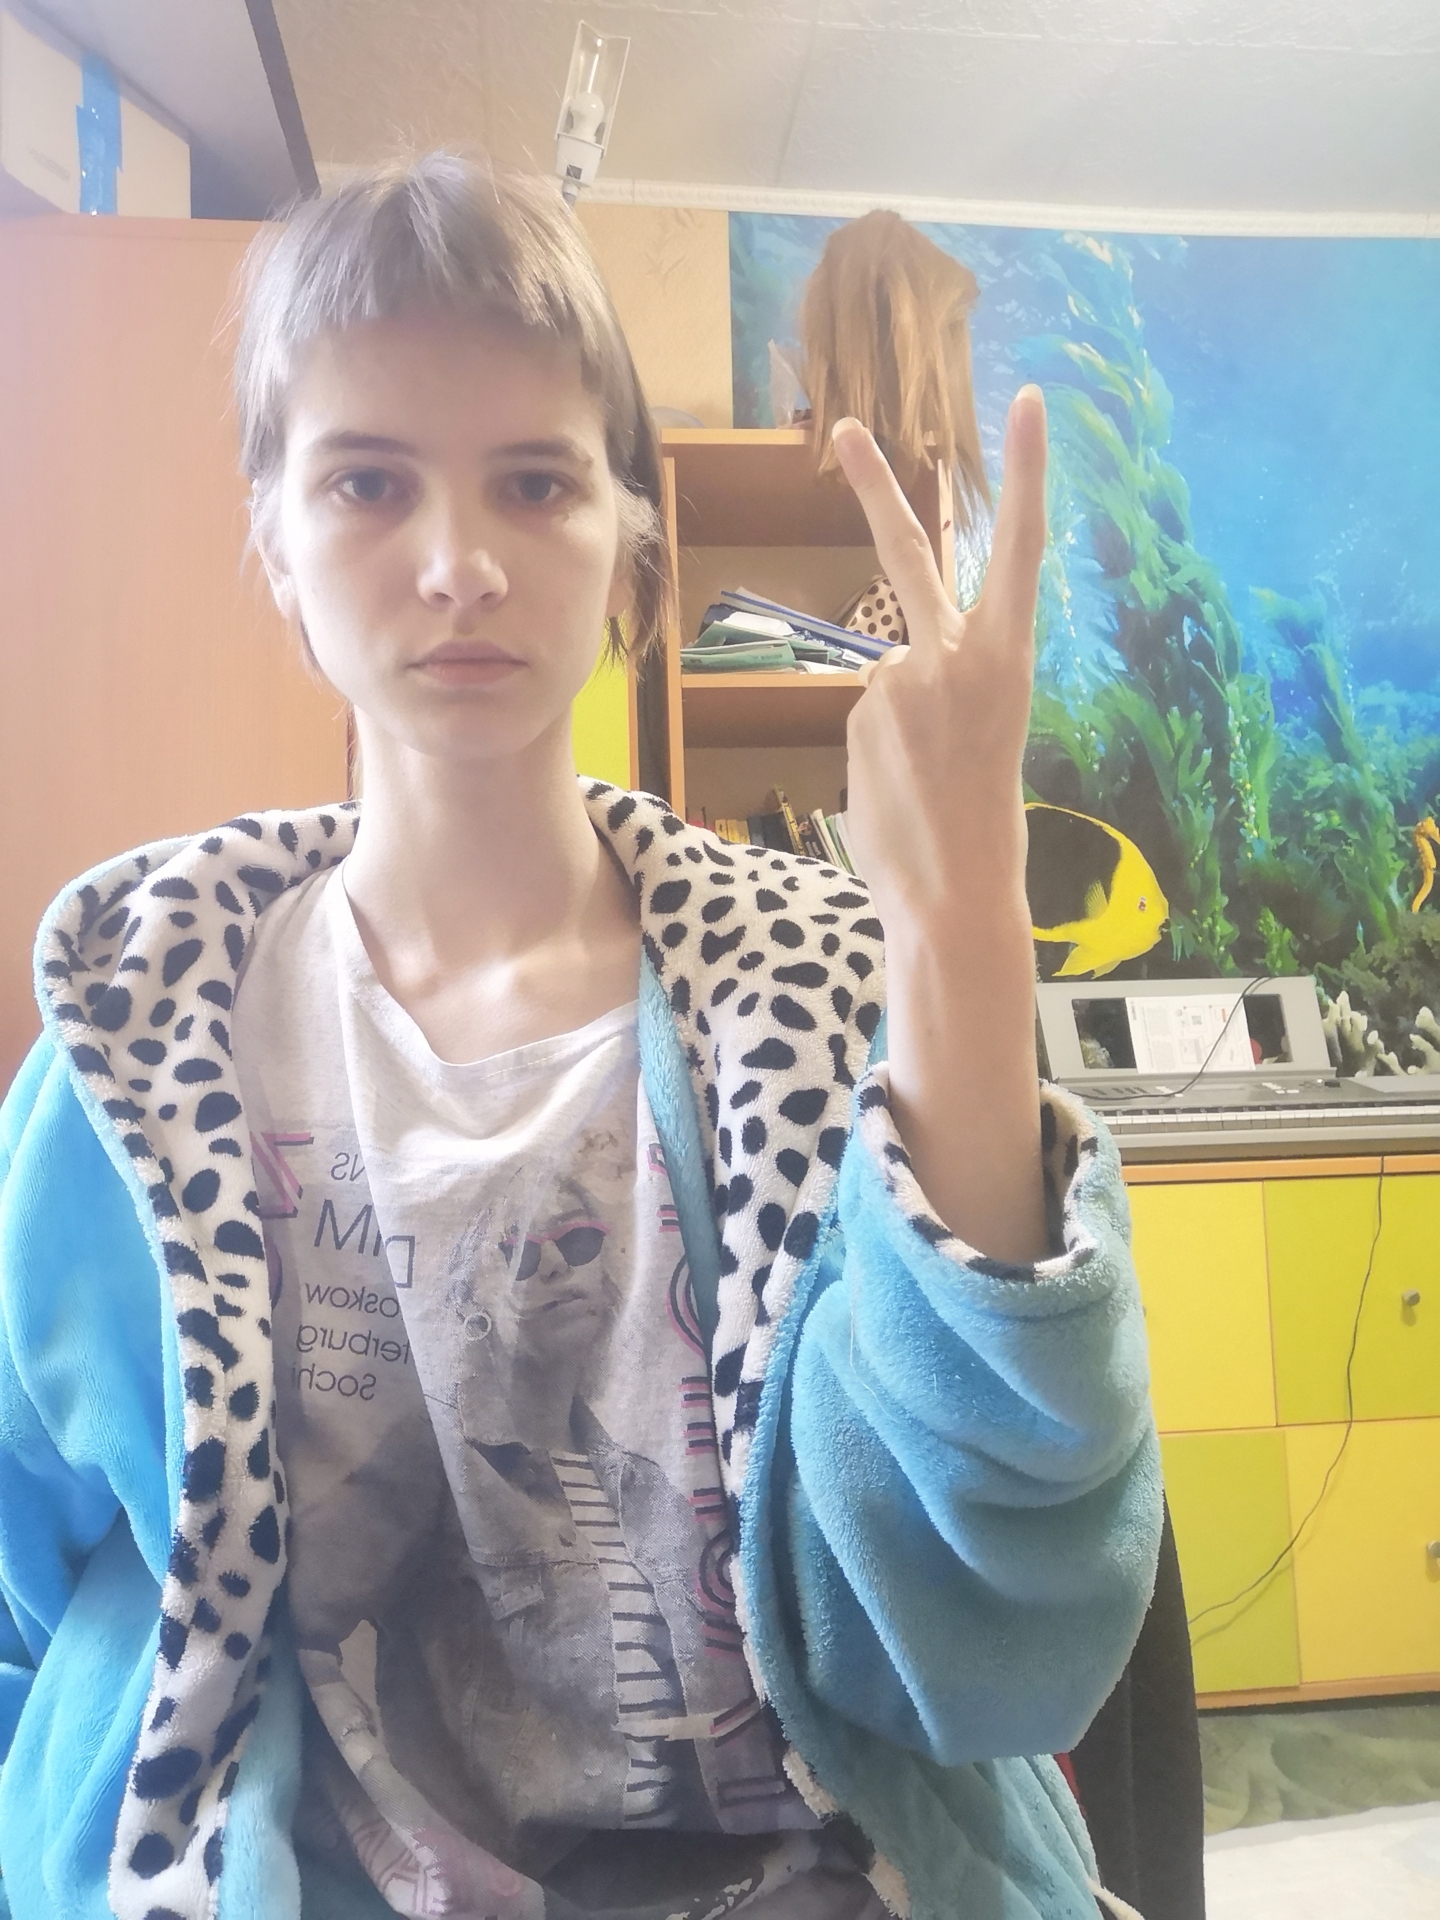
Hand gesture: peace_inverted